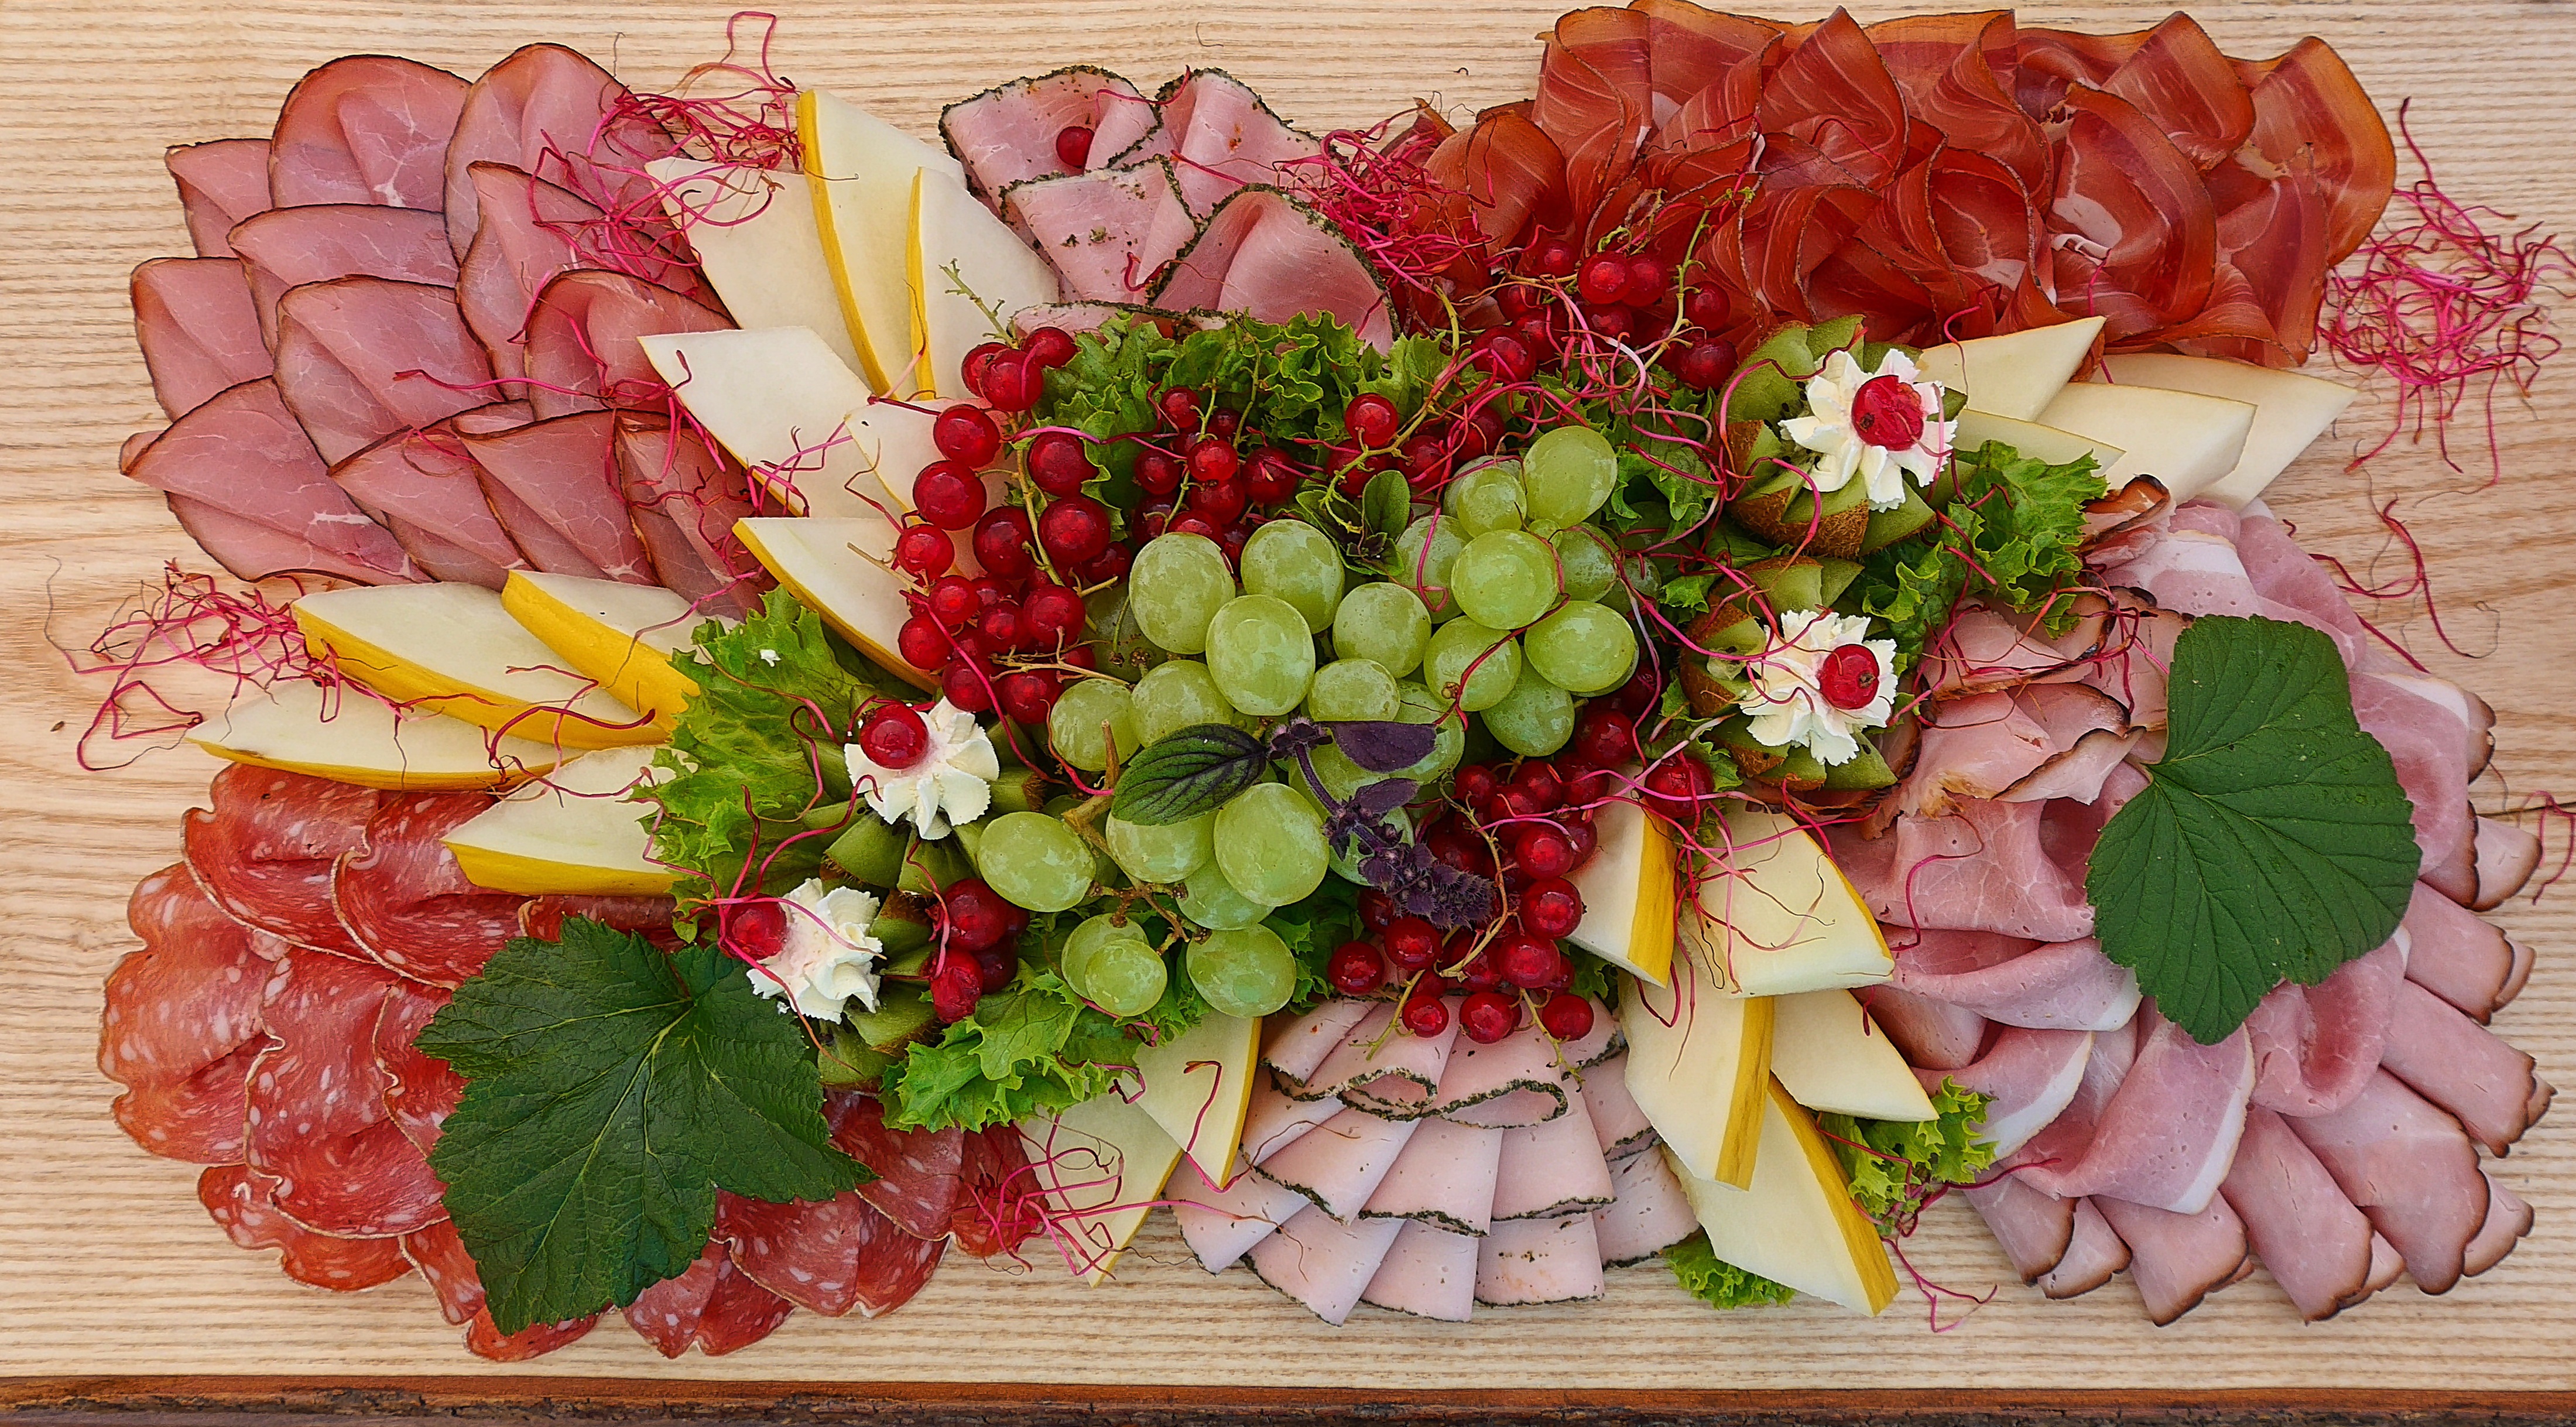
flower, dish, meal, food, produce, snack, eat, meat, cuisine, floristry, retail, flower bouquet, hors d oeuvre, floral design, wurstplatte, flower arranging, salt cured meat